Peacocking

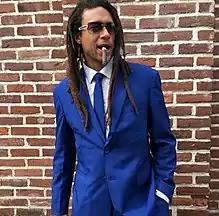
A man wearing a showy suit

In sociology, peacocking is a social behavior in which a male uses ostentatious clothing and behavior to attract a female and to stand out from other competing males, with the intention to become more memorable and interesting. Peacocking is very common among men, and it can happen either consciously or subconsciously. Peacocking happens subconsciously especially when a desirable female suddenly comes into sight. Prevalence of peacocking strongly correlates with woman's level of attractiveness.